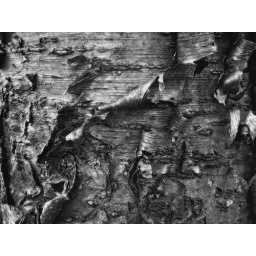
birch bark in black and white